Sessions Court

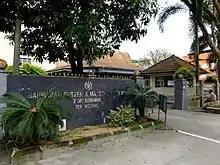
A sessions court in Terengganu, Malaysia.

Somewhat like the former Quarter Sessions in England, but does not exceed RM1,000,000 as per ss 65(1)(b), 73(b), 93(1) of the Subordinate Courts Act 1948 (SCA). The exception however is in matters relating to motor vehicle accidents, landlord and tenant and distress, where the Sessions Courts have unlimited jurisdiction pursuant to s 65(1)(a)SCA. Also, by virtue of s 65(3) SCA, the parties to a legal action may enter into an agreement in writing to grant jurisdiction to the Sessions Court to try an action beyond its prescribed monetary jurisdiction aforesaid.